Joseph Malègue

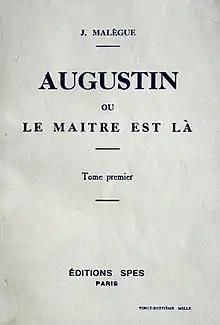
Front page of one of the first editions of the novel

Malègue's "Augustin ou le Maître est là" is unique among Catholic novels, following Victor Brombert, because, instead of writing about sex and sin as François Mauriac or Georges Bernanos, he poses the religious problem from an intellectual (not intellectualist) point of view. The hero is clearly victim of the "libido sciendi". But Malègue insists not on his pride, but on the seduction of the mind. He is not against intelligence, on the contrary. On the contrary a writer as Bernanos is in a sense against intelligence. Victorm Brombert citates "L'imposture" and the statement " Yes intelligence can penetrate everything, just as a light can go through the thickness of crystal, but it is incapable of moving, of embracing. It is a sterile contemplation."